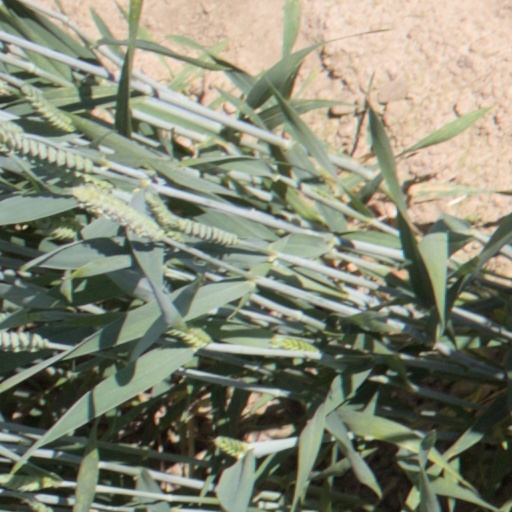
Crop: wheat